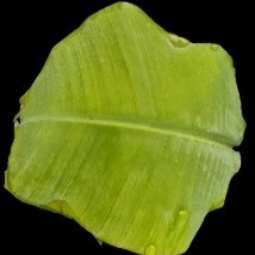
Label: Sulphur